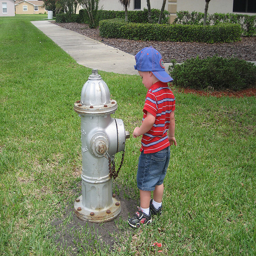
A little boy seems fascinated by this silver fire hydrant.
A little boy that is standing near a hydrant.
A young boy standing next to a silver fire hydrant.
A cute little boy is next to a fire hydrant.
a little boy is next to a fire hydrant outside